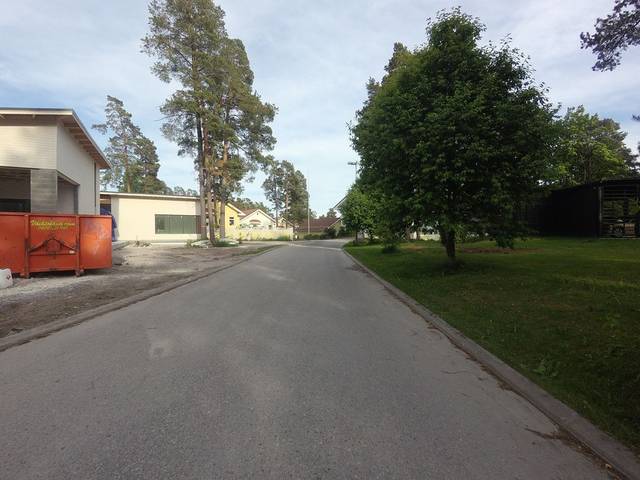
Region: Finland
Coordinates: 60.146, 24.749